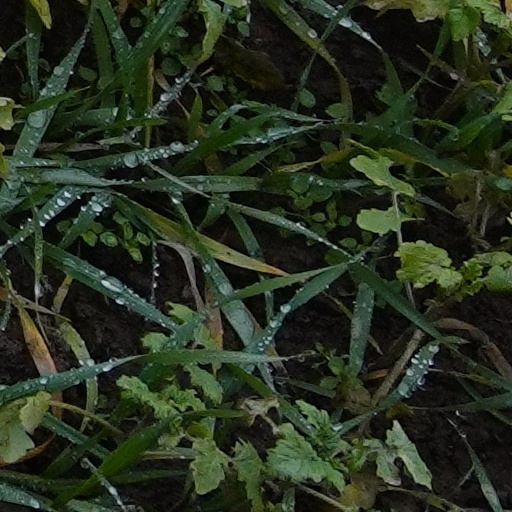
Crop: wheat